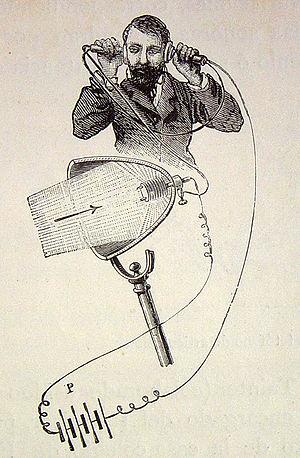
Le photophone est une technique de téléphonie optique développée par Alexandre Graham Bell dans les années 1880.
L'histoire du téléphone présente la chronique du développement des téléphones dit mécaniques et électriques.